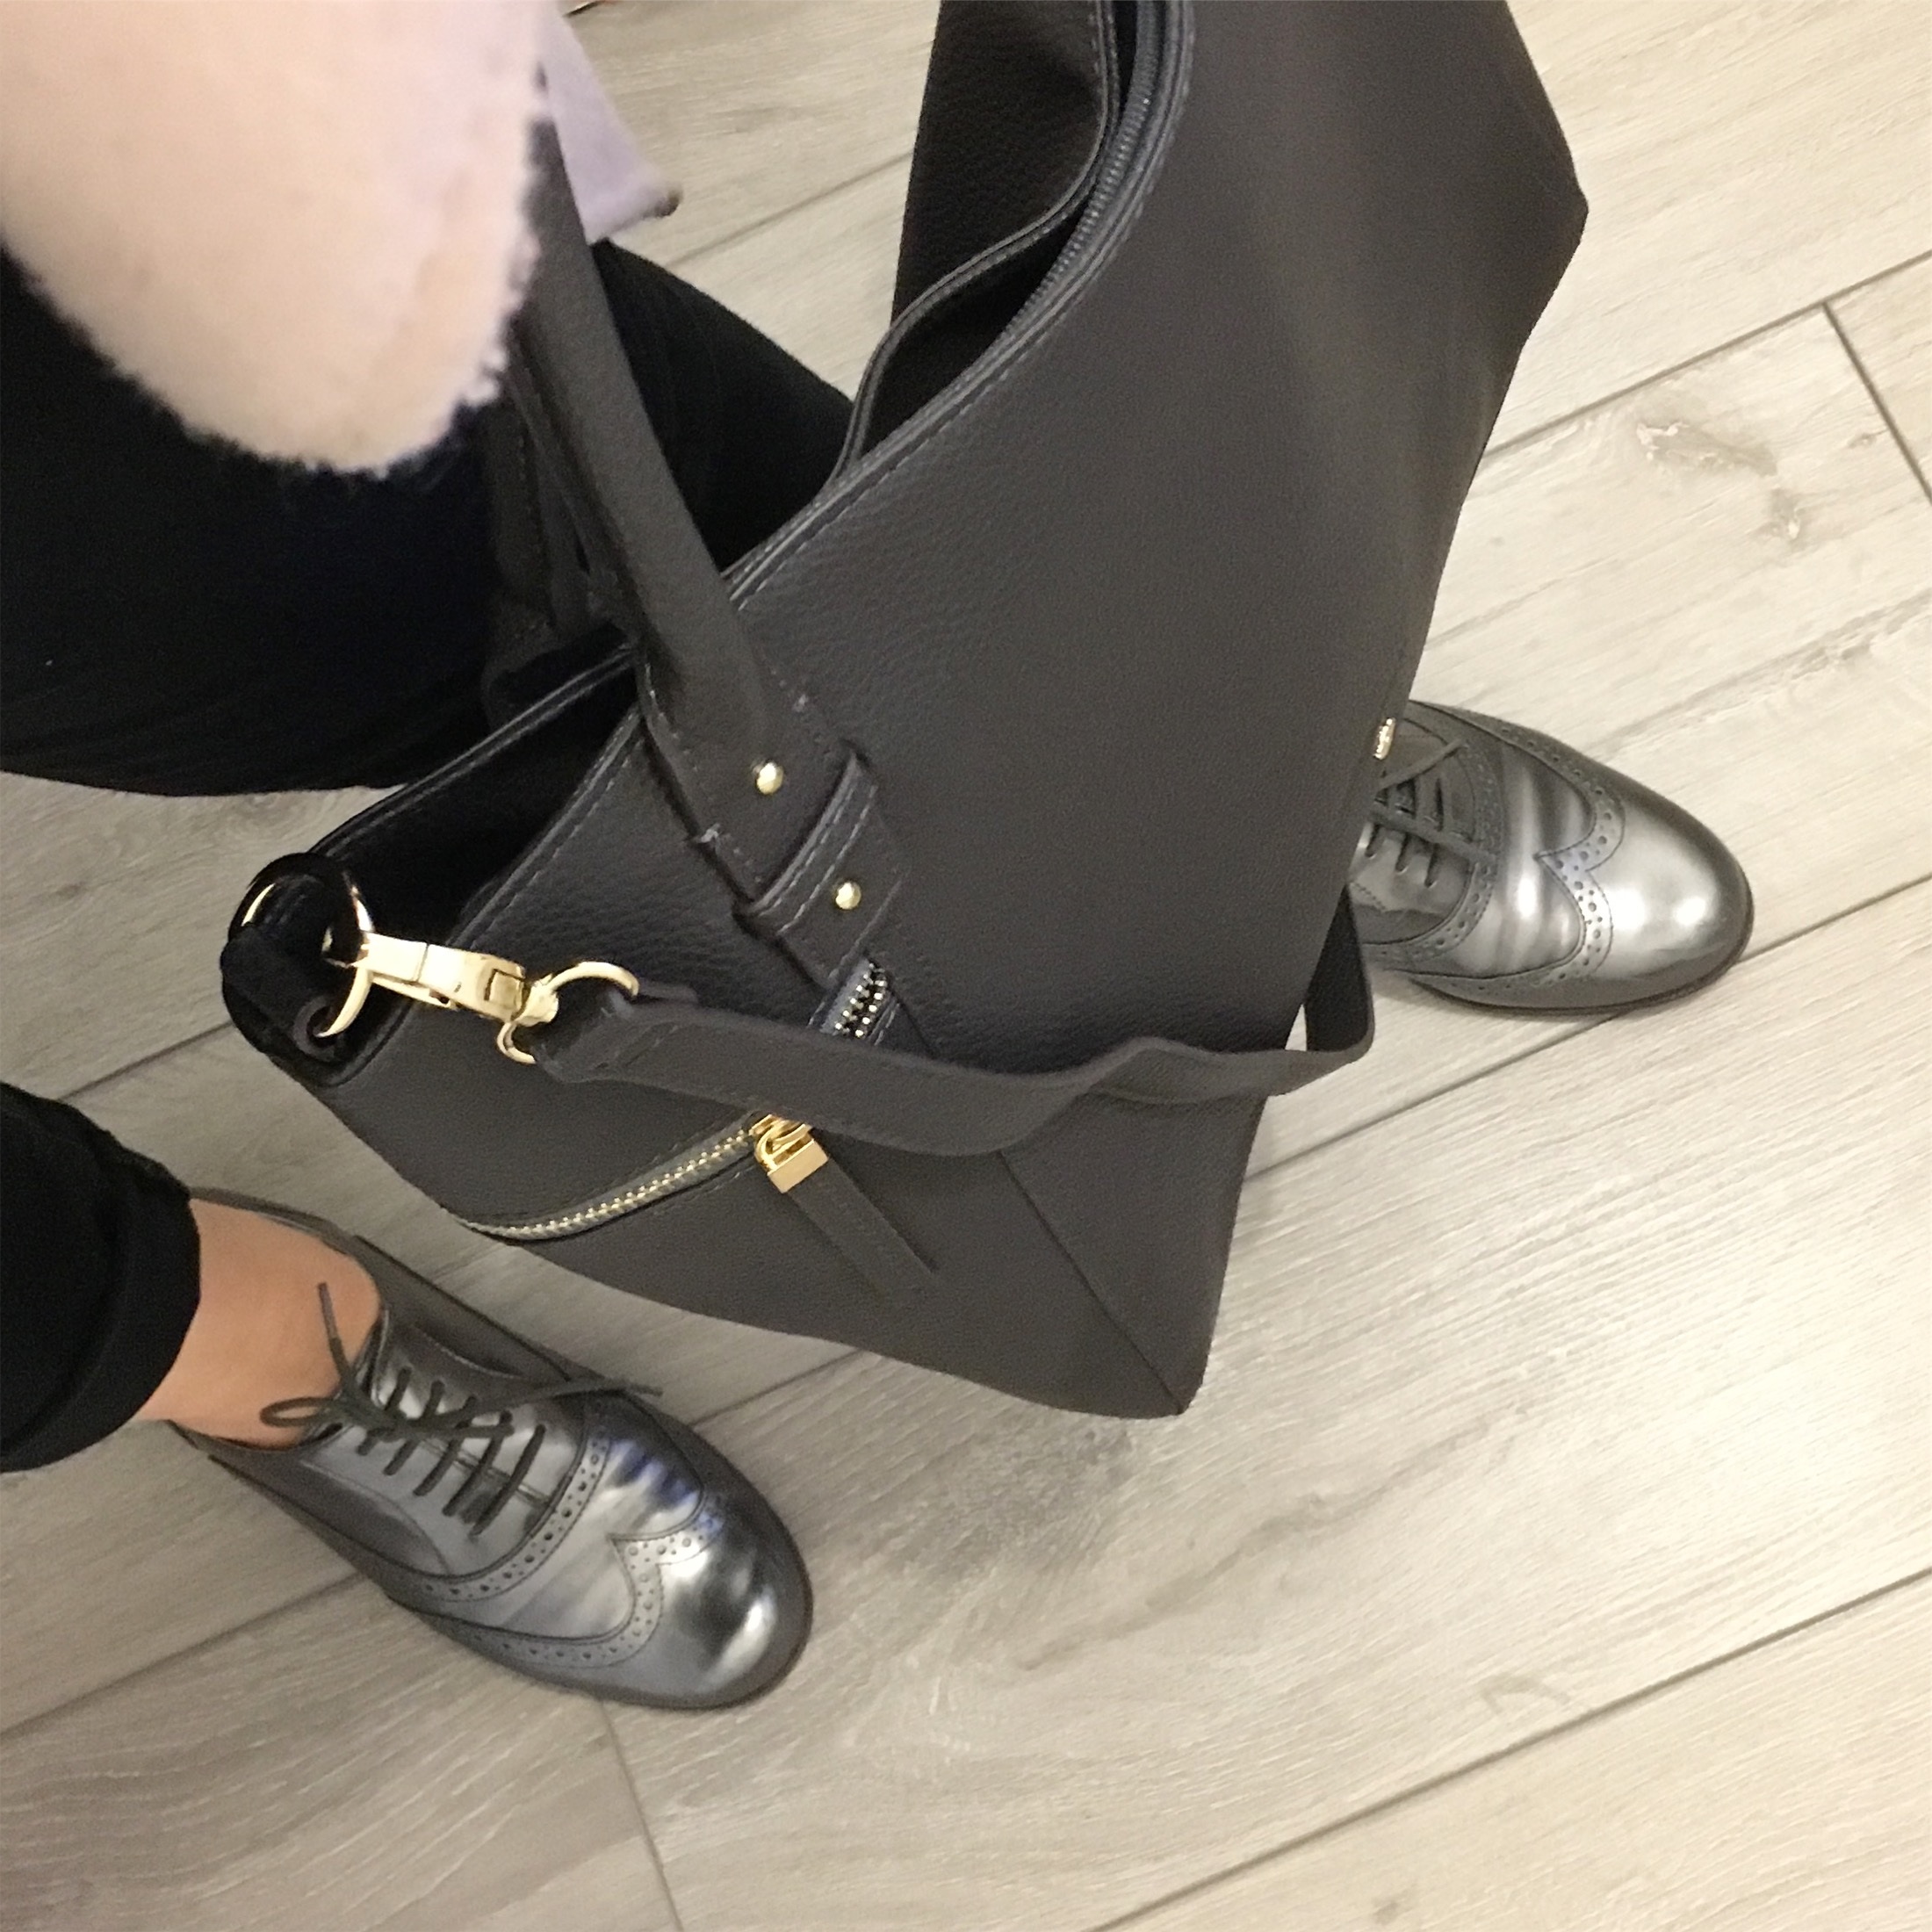
shoe, boot, leg, black, sandal, human body, sneakers, footwear, high heeled footwear, outdoor shoe